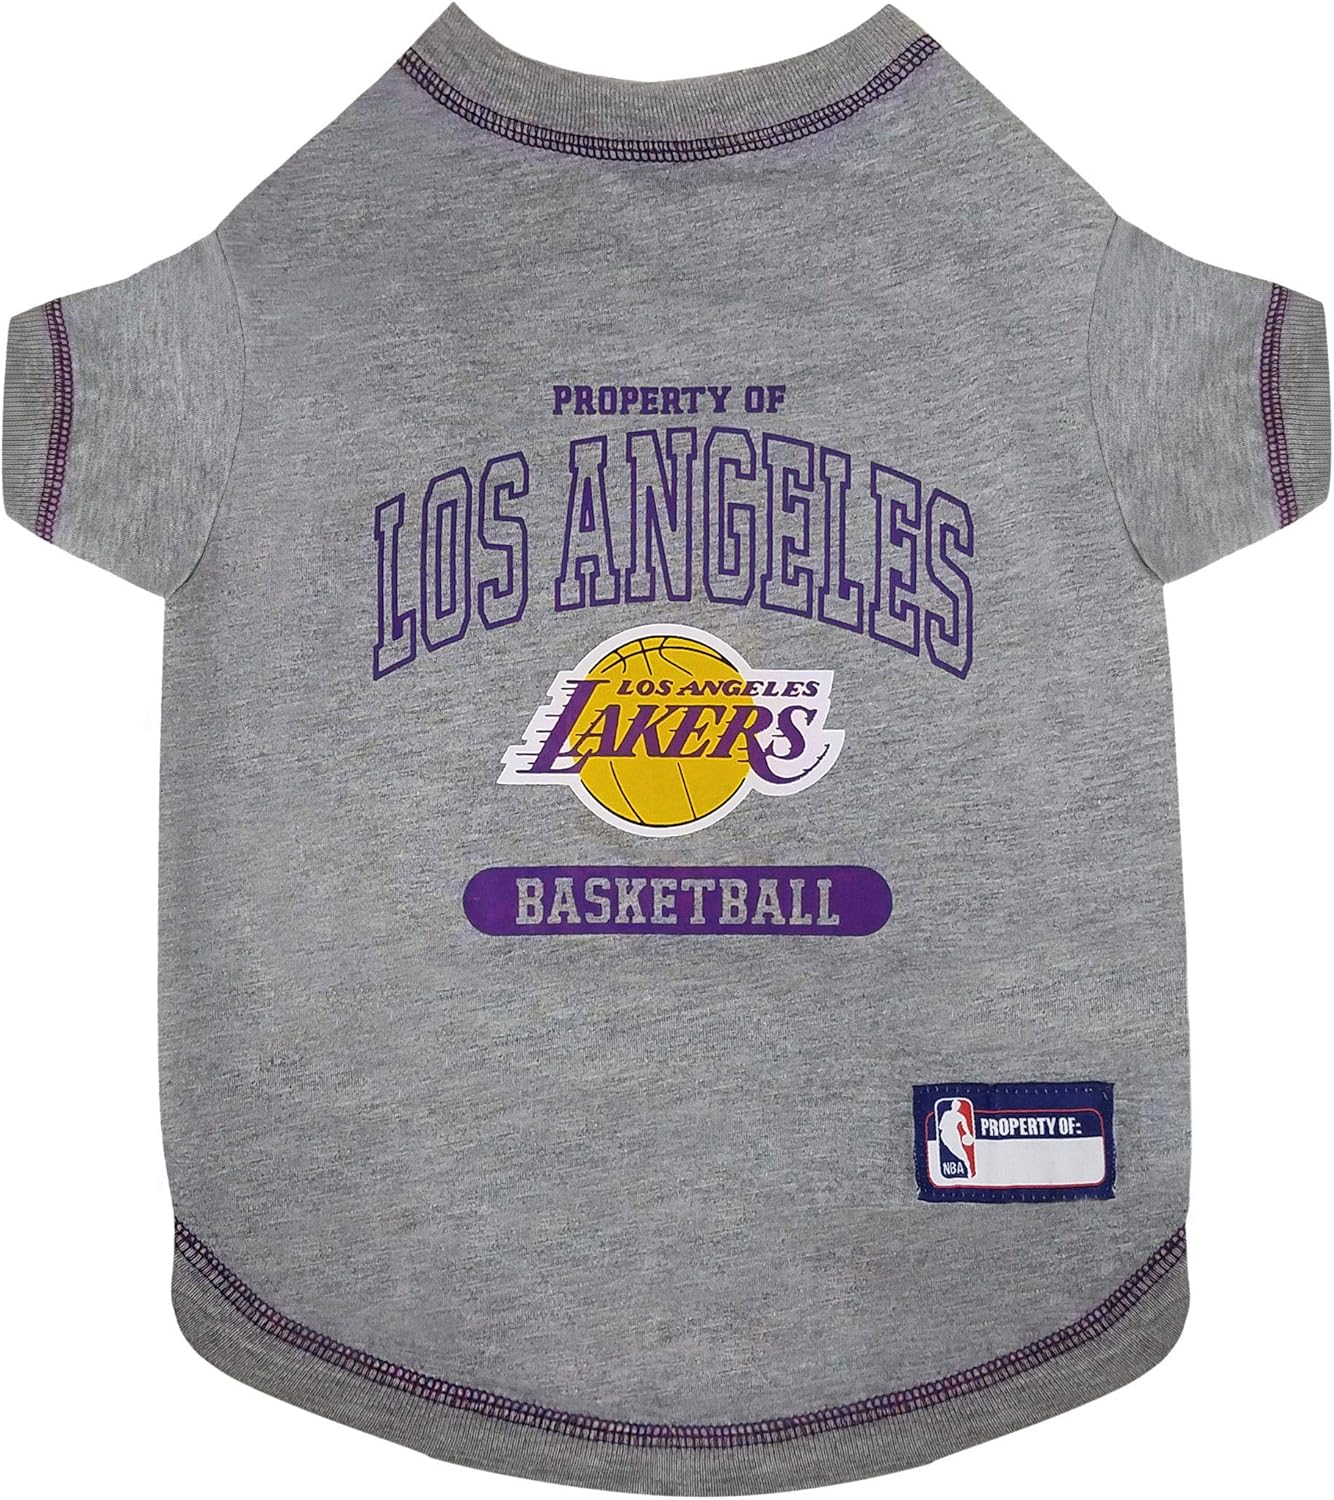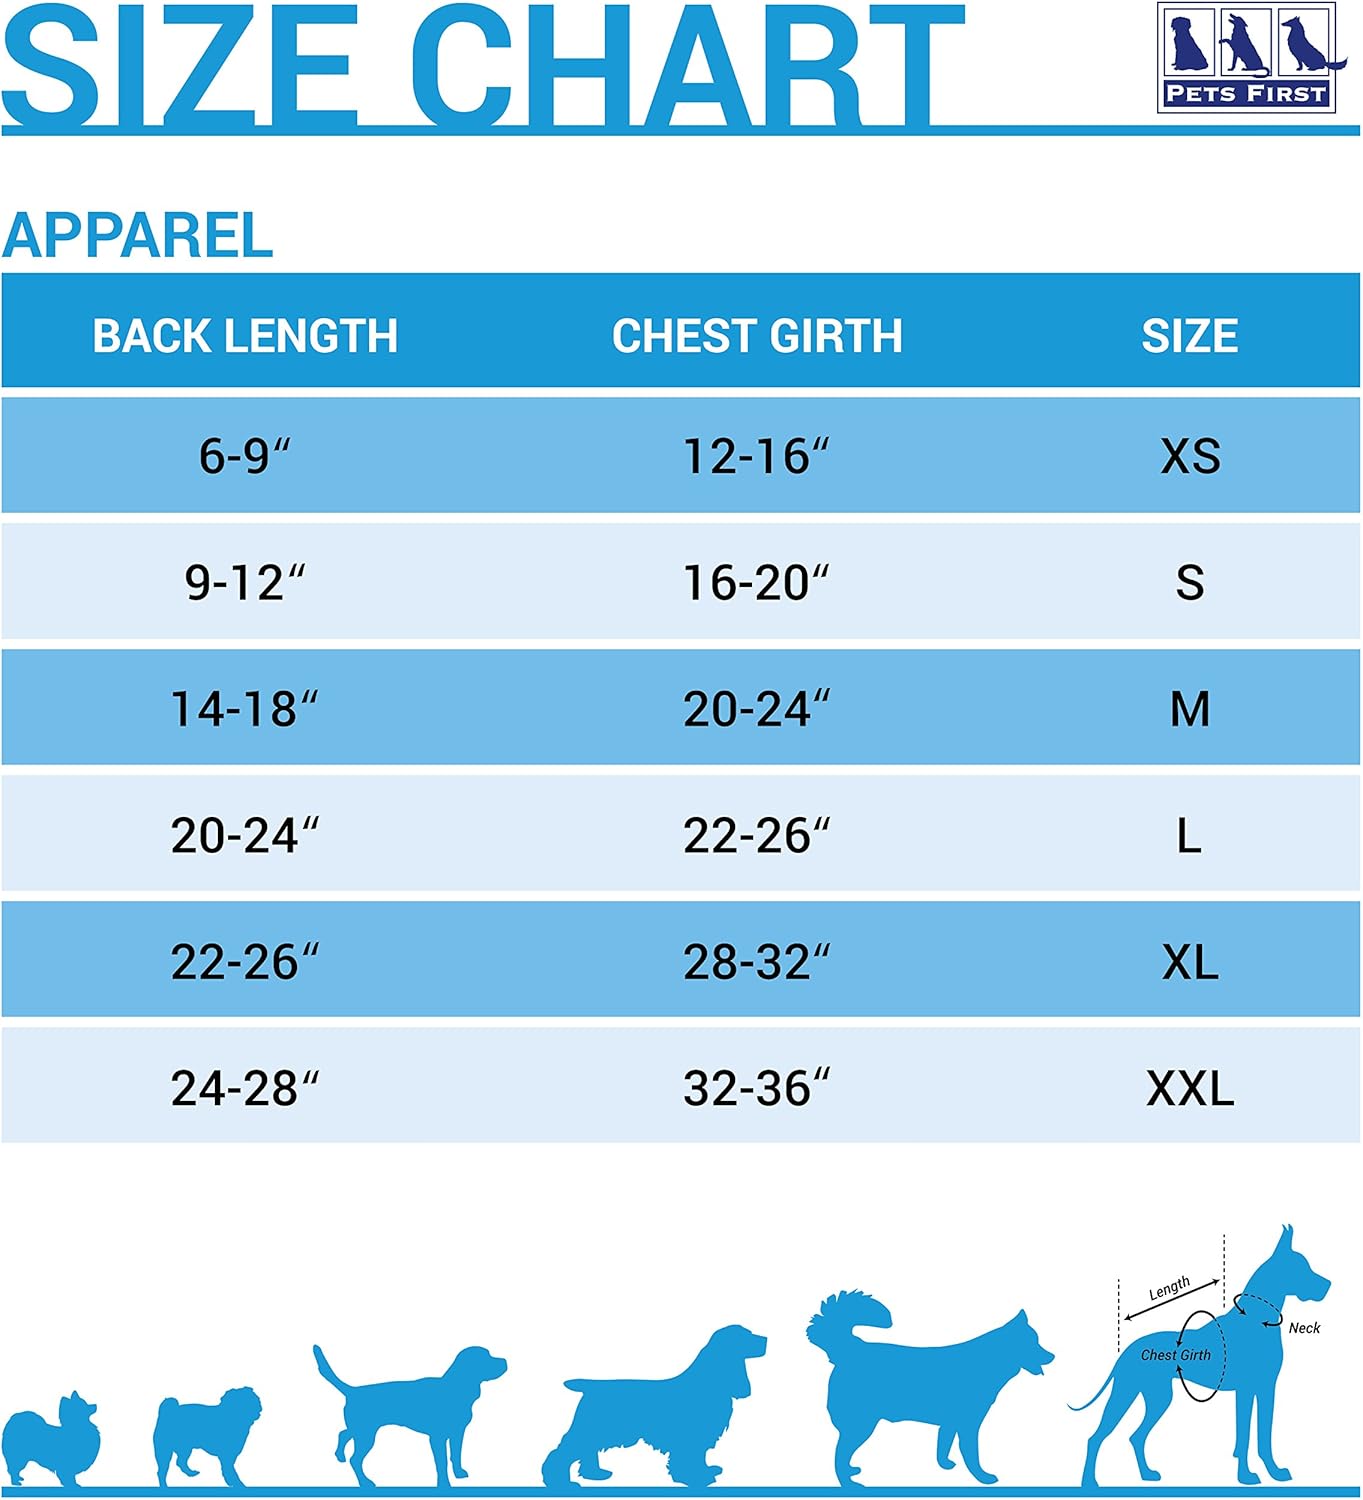
Pets First NBA Licensed Hoodies & T-shirt for Dogs & Cats, Los Angeles Lakers, Large
Category: AMAZON FASHION
Your pet will become a #1 fan with this officially licensed NBA tee shirt. The OFFICIALLY LICENSED NBA DOG & CAT T-SHIRT. This pet shirt is designed to get you & your pet in the right spirit for game-day. Designed using wrinkle free poly-cotton soft material, and has an embroidered NBA basketball TEAM name & logo! The sporty design and the durable satin stretchy comfortable fabric with sporty stripes on the sleeves makes this the best DOG SHIRT & looks just like the pros! Score a touchdown with this authentic NBA PET SHIRT OUTFIT so your entire family is ready for game day! Get ready for some BASKETBALL with a #1 pet apparel that includes TEAM NAME, LOGO and NUMBERS. The back of the shirt features a woven jock tag, with an area for personalization. A perfect and SUPER CUTE PET OUTFIT for all sports & game fans! - Great as a gift to your loved ones too! Whether you are looking for an apparel for your dog or cat, or just wanna show off your favorite basketball team, this CUTEST DOG Tee will surely do the tricks! Your pet will feel proud wearing this decorative dress shirt, & you: get ready to receive many compliments! Love to match?? While you buy this coolest tshirt for your pet, why not buy our matching PETS FIRST NBA PET GEAR? NBA Dog Collars - Comes in 3 sizes in a beautiful collegiate team design. NBA Dog Collars - Comes in 3 sizes in a beautiful collegiate team design. NBA Dog Hoodie T-Shirts - Comes in 4 sizes with a gorgeous team Logo & design. NBA Dog Hoodie T-Shirts - Comes in 4 sizes with a gorgeous team Logo & design. NBA Dog Reversible BANDANAS - Comes in 2 sizes, has a HOME & AWAY design! - My favorite! NBA Dog Reversible BANDANAS - Comes in 2 sizes, has a HOME & AWAY design! - My favorite! NBA Dog Leashes - Comes in 3 sizes with a matching team logo design. NBA Dog Leashes - Comes in 3 sizes with a matching team logo design. NBA Dog Toy or Cat Toy. - Too many Pets First NBA Pet Toys to list here! NBA Dog Toy or Cat Toy. - Too many Pets First NBA Pet Toys to list here! NBA DOG JERSEY - Most Popular! NBA DOG JERSEY - Most Popular! Buy the whole NBA Pet Collection & you are sure to be READY for ANOTHER GREAT WIN!!! * Don't forget to check out our Premium Training Pads, AKA the BEST Puppy Pads sold on Amazon! SIZING: This DOG T-SHIRT is available in 5 SIZES. Choose from; X-Small, Small, Medium, Large and X-Large. To choose the correct size: Measure your pet from the nape of the neck to the base of the tail and follow the illustrated size chart located under the item's picture! Choose your size and ADD TO CART Now before we run out of stock again!!! Our LICENSED PET SHIRTS come in most NBA TEAMS: Atlanta Hawks, Boston Celtics, Brooklyn Nets, Charlotte Hornets, Chicago Bulls, Cleveland Cavaliers, Dallas Mavericks, Denver Nuggets, Detroit Pistons, Golden State Warriors, Houston Rockets, Indiana Pacers, LA Clippers, Los Angeles Lakers, Memphis Grizzlies, Miami Heat, Milwaukee Bucks, Minnesota Timberwolves, New Orleans Pelicans, New York Knicks, Oklahoma City Thunder, Orlando Magic, Philadelphia 76ers, Phoenix Suns, Portland Trail Blazers, Sacramento Kings, San Antonio Spurts, Toronto Raptors, Utah Jazz. PETS FIRST: Pets First company has established itself as the largest sports-licensed pet product company in the country . Pets First has gained its reputation in providing every pet owner with premium licensed pet products; from unique and colorful apparel items to fun and playful toys and accessories. Working with the latest technology, our creative designers choose from the highest quality materials to provide durable, unique and innovative pet merchandise. Our factories follow the highest standards of safety guidelines to ensure your pet's security, while providing a long lasting product. Licenses: Pets First has secured licenses with Major League Baseball (MLB), Major League Baseball Players Association (MLBPA), the National Football League (NFL), National Football League Players Association (NFLPA), National Hockey League (NHL), National Basketball Association (NBA), Major League Soccer (MLS) (Real Madrid C.F. Soccer club Real Madrid Club de Fútbol), LAURDIY, REALTREE & over 50 of the top colleges in the country (NCAA). >>> Always make sure to purchase from an approved seller such as Amazon to avoid buying counterfeit products! <<< When you are a Pet Owner, you are part of the Pets First family! At Pets First we always have you covered! Show off your team spirit together with your pet with this NBA licensed pet tee shirt! This tee shirt is made of 100% soft material and designed with an easy fit stretch front panel and band bottom to fit your pet with maximum comfort. Contrast color sporty overlock stitching is detailed on the neck, sleeves and bottom. There is a dimensional one color puff screen in the team name and logo. An NBA woven jock tag is sewn on to the bottom of the tee giving it added value. -- Pets First Company is an established well-known company in the sports-licensed pet product industry. Pets First’s team of unique and creative designers choose the highest quality materials and the latest technology to provide you with a durable, fashionable, comfortable and outstanding item. We follow the highest standards of safety guidelines. Pets First has gained its reputation to provide every pet owner with magnificent licensed pet products; from unique and colorful apparel items to fun and playful toys and accessories.
Features: Polycotton | Pull On closure | Machine Wash | ✔ FEATURES: Your favorite BASKETBALL TEAM NAME, LOGO and NUMBER in vibrant team colors! Your PUPPY will look so cute & ADORABLE!!! Contrast neck and sleeve trim. -✮- Scroll down for a detailed description. | ✔ HIGH QUALITY MATERIAL: Breathable poly-cotton and satin for maximum comfort, durability and style, this is just what you want to order NOW! -✹- Machine wash on cold/delicate, line dry, do not iron. ✔ The perfect DOG TEE SHIRT for hosting a party, watching the game or as a gift to your loved ones! | ✔ SIZING: Measure your pet from the nape of neck to base of tail, then refer to the size chart located in image #2 (individual fit may vary). Available in 5 Sizes; X-Small, Small, Medium, Large & X-Large | ✔ FOR THE FOUR LEGGED FAN: - ❤ Love your dog?  ❤ Love Basketball?  ❤ Love your Team & Player?  ☞ The NBA T-SHIRT for PETS is a great way to enjoy game day, make a statement, support your team & player, and get your party guests talking! | ✔ TEAMS: - You can choose the BEST DOG SHIRT from most NBA Team Players. Just ADD TO CART now before we are out of stock again! -☻- Works well for any size pets, Small Dogs, Large Dogs, Small cats, Large Cats…